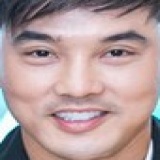
ca sĩ Ưng Hoàng Phúc